Monastery of San Zoilo

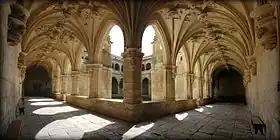
Plateresque cloisters

The monastery of San Zoilo was a Benedictine monastery in Spain between the 10th and 19th centuries. Today, the complex, on the banks of the river Carrión in Carrión de los Condes, houses a luxury hotel.